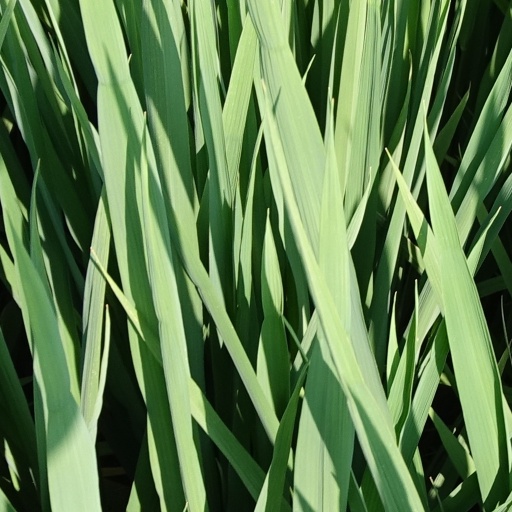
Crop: rice